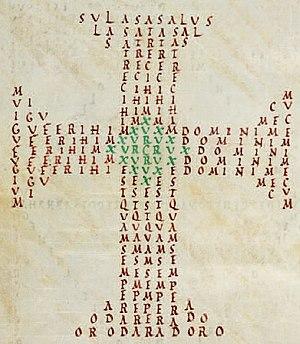
Saint Venance Fortunat, dont le nom latin est Venantius Honorius Clementianus Fortunatus, né vers 530 à Valdobbiadene près de Trévise et décédé en 609 à Poitiers, est un poète et un hymniste chrétien du VIᵉ siècle. Ordonné prêtre, il devient également à la fin de sa vie évêque de Poitiers. Considéré comme saint, il est liturgiquement commémoré le 14 décembre.